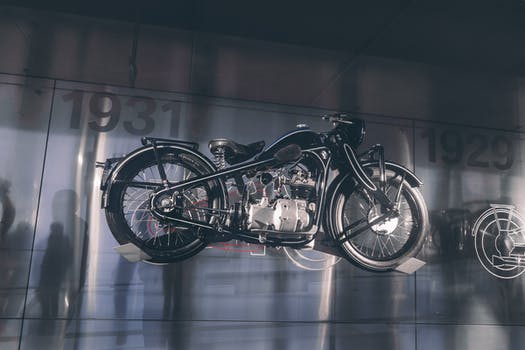
Label: No Watermark